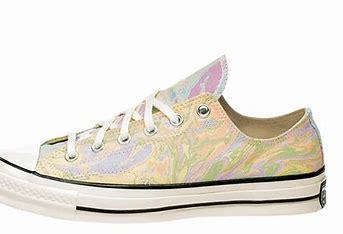
Brand: Converse
Model: Chuck Taylor All Star 70 Ox